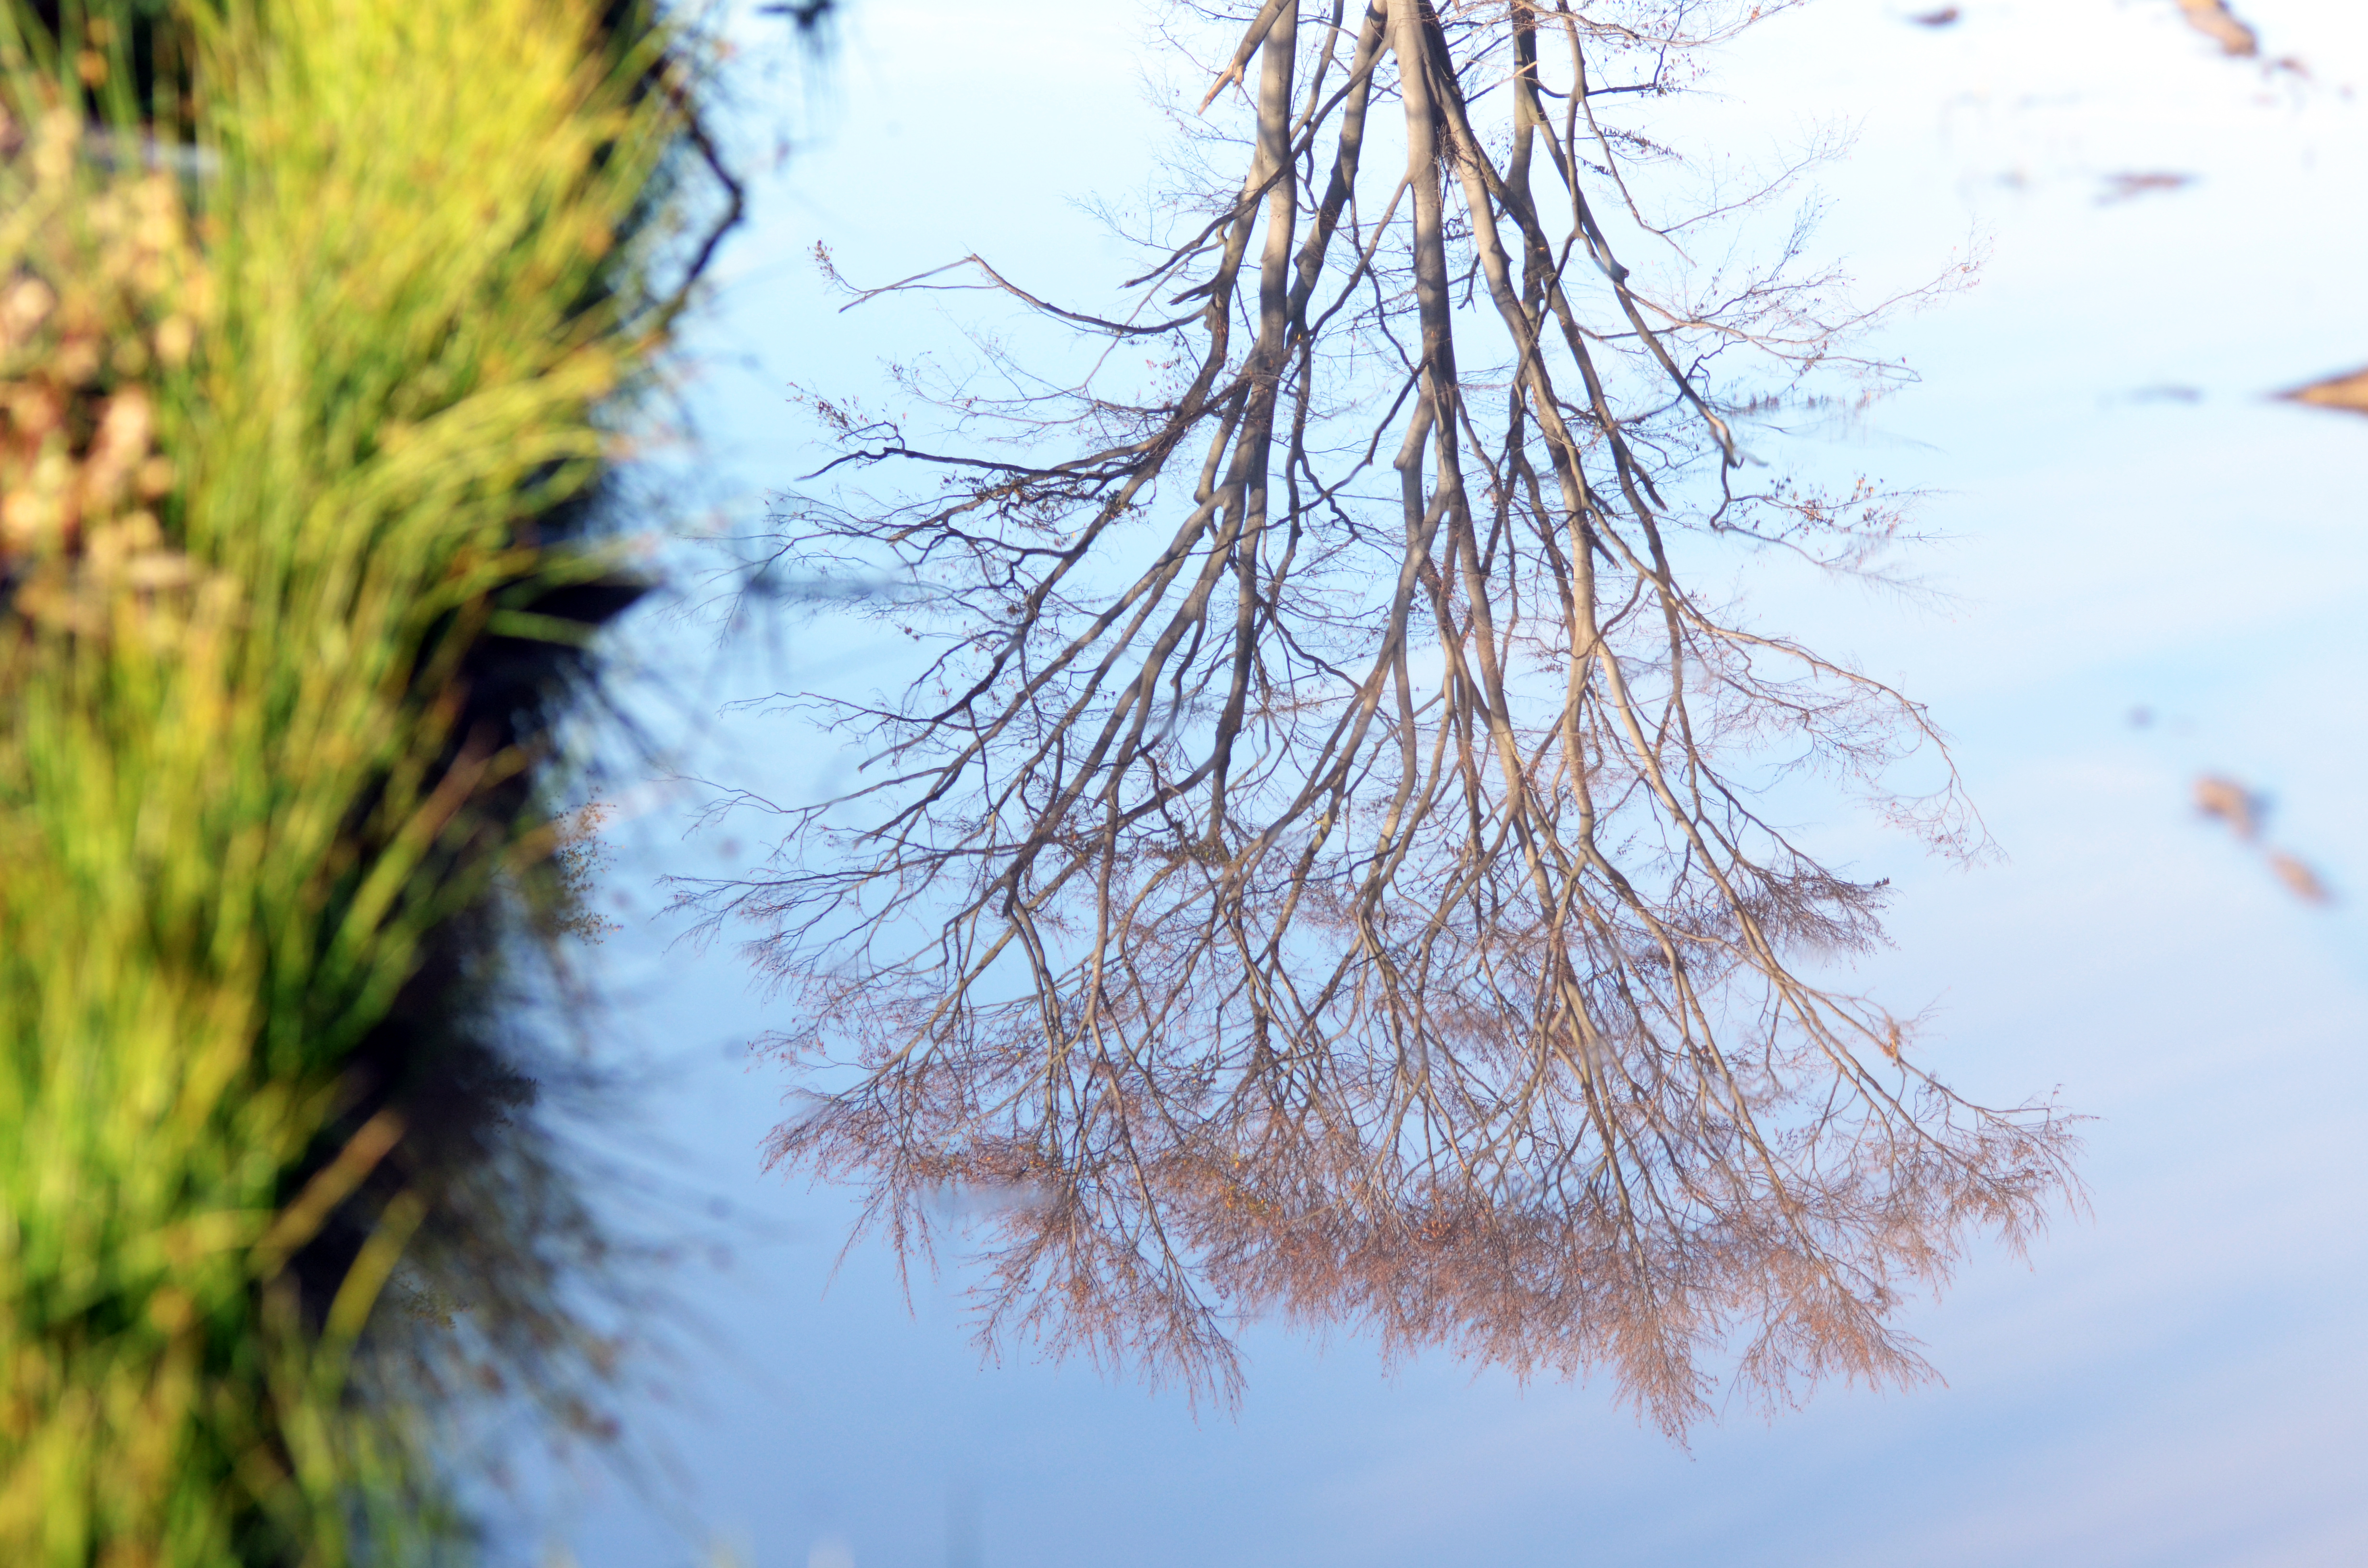
trees, czech, tree, branch, nature, reflection, water, twig, sky, plant, woody plant, leaf, spring, organism, grass, pond, winter, plant stem, pine family, landscape, river, aquatic plant, conifer